South Canterbury Rugby Football Union

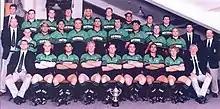
South Canterbury 2001 NPC 3rd Div Champions

In the NPC South Canterbury won: